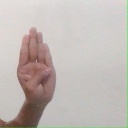
अक्षर: ब